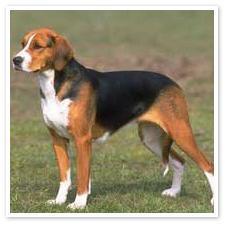
English_foxhound